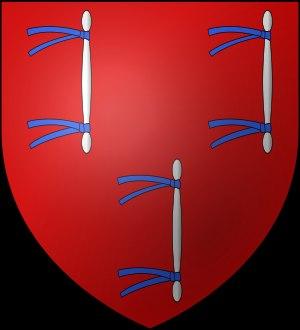
Louis-Clair de Beaupoil de Saint-Aulaire, alias comte de Sainte-Aulaire est un homme politique français, né à Baguer-Pican le 9 avril 1778 et mort à Paris le 13 novembre 1854.
Auguste-Félix-Charles de Beaupoil, comte de Saint-Aulaire était un aristocrate, diplomate, auteur et historien français.